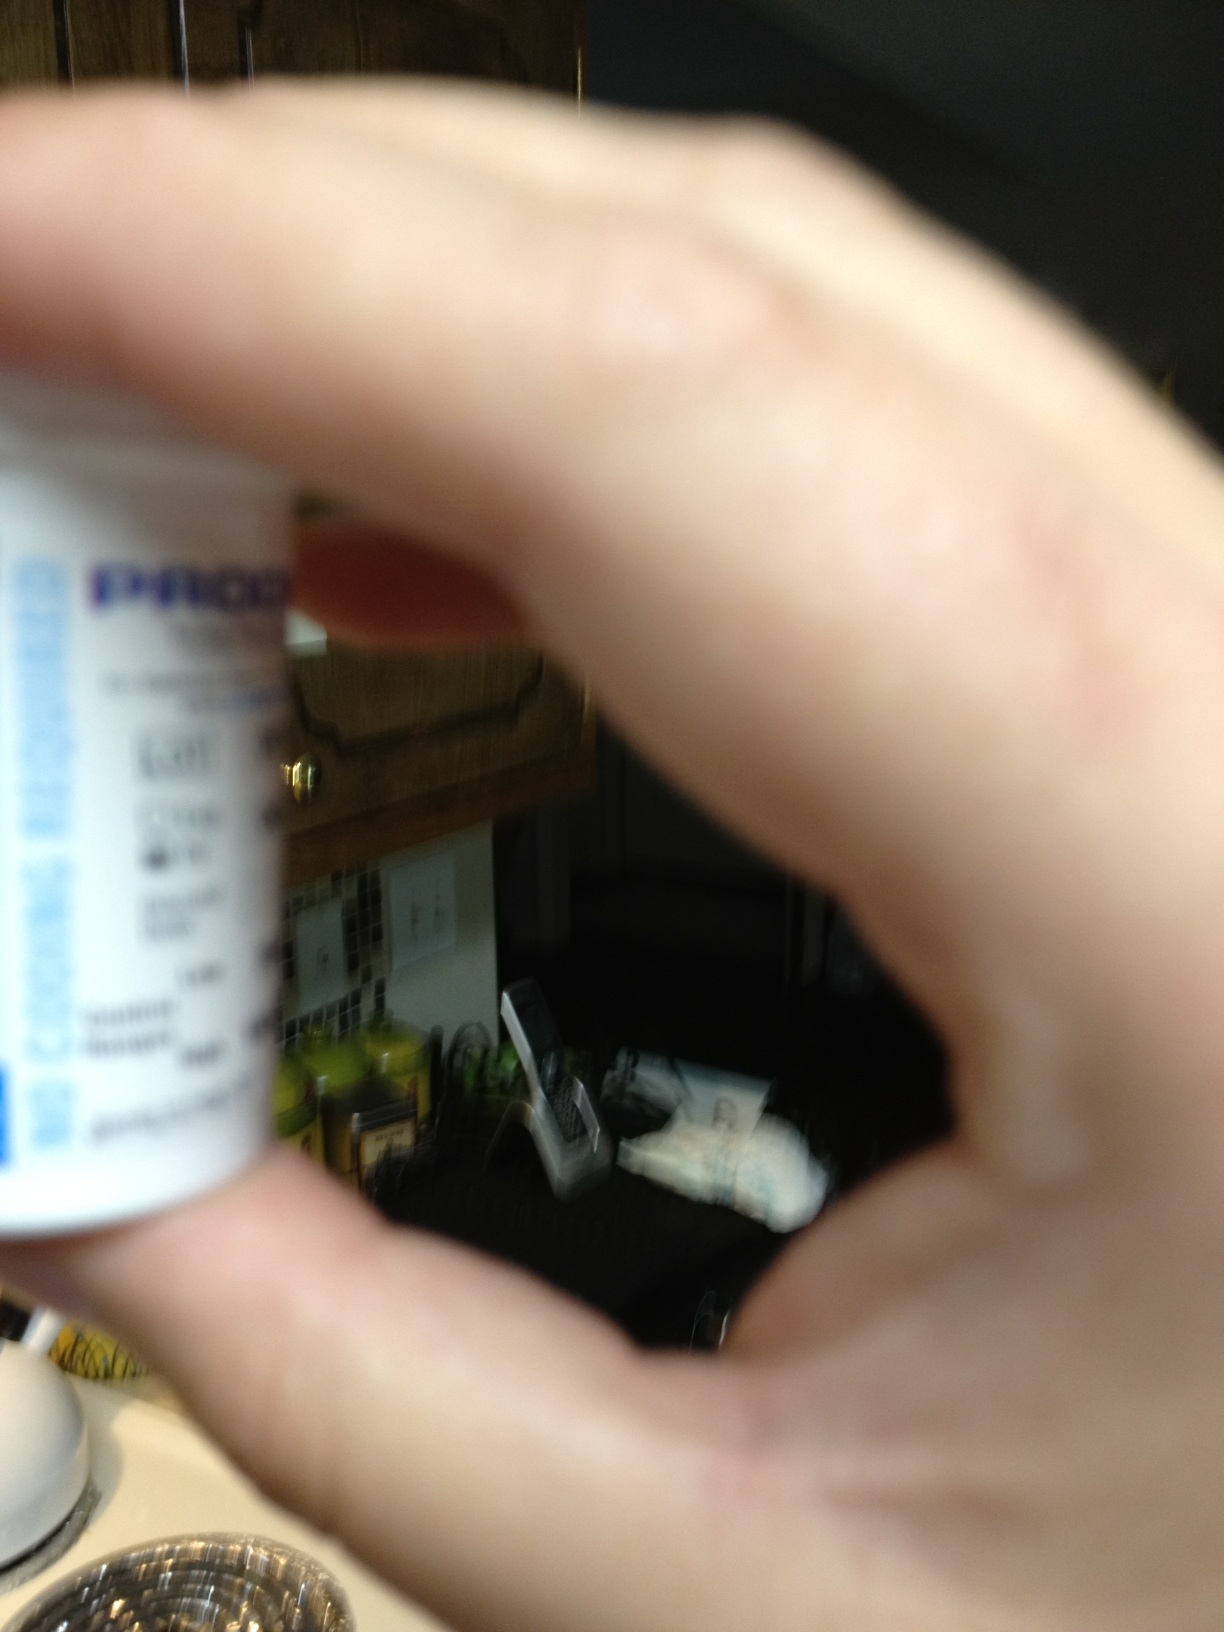Question: What is the name brand on this bottle?
Answer: unanswerable